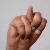
The image shows a hand gesture representing the letter 'N' in Indian Sign Language.